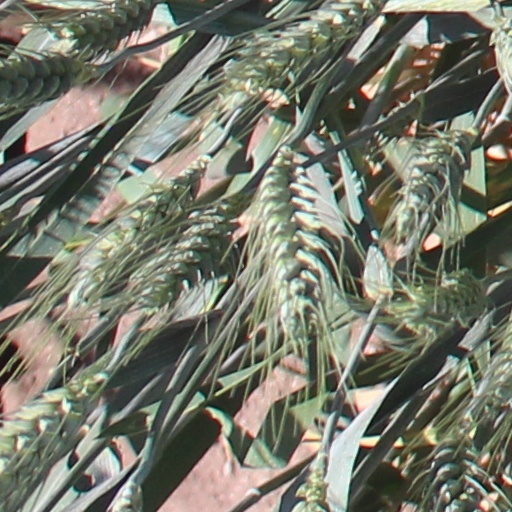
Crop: wheat